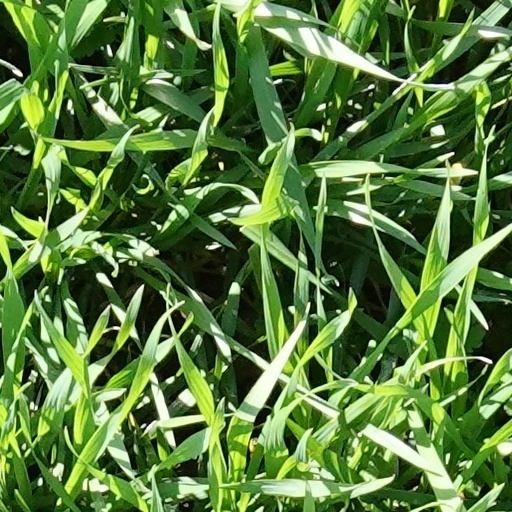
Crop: wheat